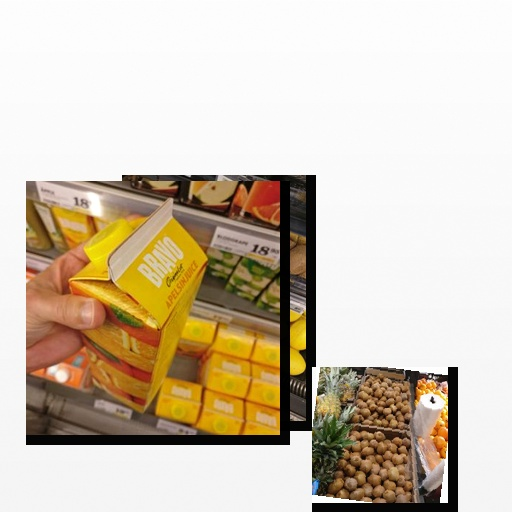
Food items: melon, kiwi, orange_juice